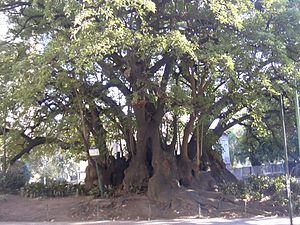
Le Belombra ou Raisinier dioïque est une espèce d'arbres dioïques de la famille des Phytolaccaceae, originaire des pampas sud-américaines où il constitue la seule espèce d'arbres présente.